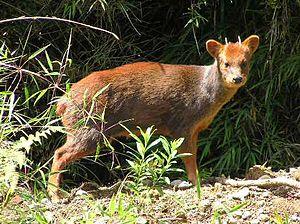
La province de Río Negro est une province de l'Argentine. Elle est située au sud du pays, en Patagonie. Elle est bordée au nord par la province de La Pampa, à l'est par celle de Buenos Aires, au sud par le Chubut et à l'ouest par le Neuquén et, séparée par la cordillère des Andes, par la République du Chili.
Le parc national Lanín est un parc national situé dans la province de Neuquén en Argentine. Il est très intéressant parce qu'il possède quantité de bois ou forêts froides du type dit « forêt valdivienne ». Celles-ci contiennent essentiellement des arbres de grande taille des groupes des conifères et des fagacées. Beaucoup de ces arbres sont présents uniquement dans la région et nulle part ailleurs en Argentine et sont âgés de plusieurs centaines d'années.
Le parc national Nahuel Huapi est un parc national situé en Patagonie en Argentine. Il s'étend sur 717 261 hectares répartis entre les provinces de Neuquén et de Río Negro.